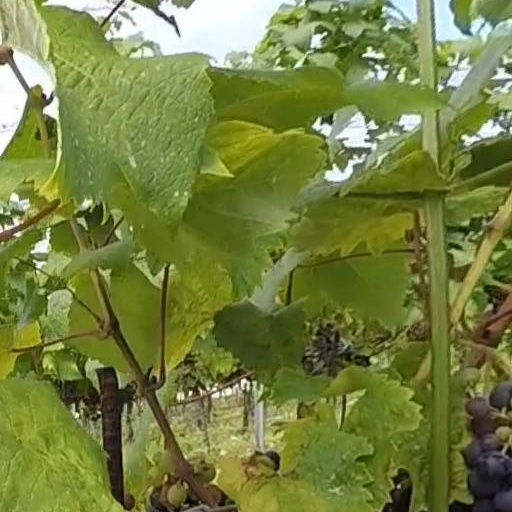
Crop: grape